Guerra de Familias (2012)

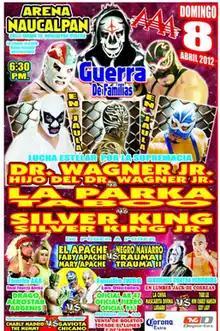
Official poster for the show

The 2012 Guerra de Familias (Spanish for "War of the Families") was a major "lucha libre" event produced and scripted by the Mexican International Wrestling Revolution Group (IWRG) professional wrestling promotion in conjunction with "Promocione Wagner" on April 8, 2012. The show was held in Arena Naucalpan, Naucalpan, State of Mexico, which is IWRG's primary venue. The show was the first show promoted under the "Guerra de Familias", with IWRG holding subsequent shows in later years.